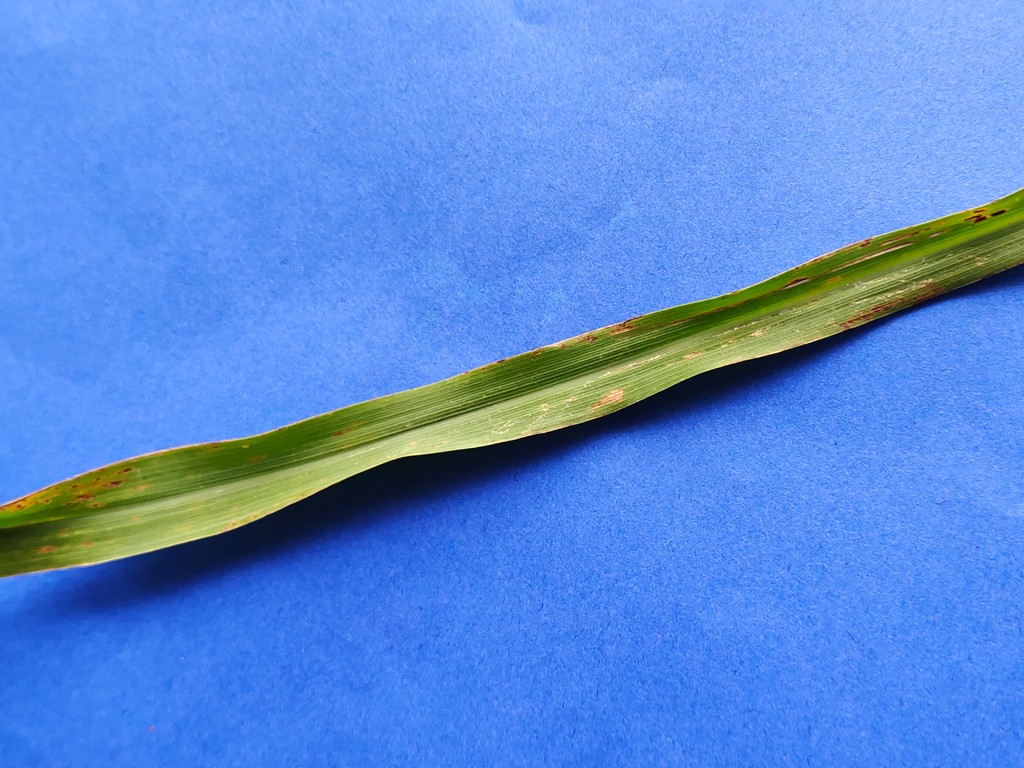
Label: Unhealthy